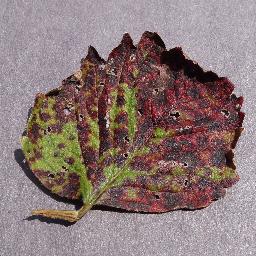
Label: Strawberry___Leaf_scorch